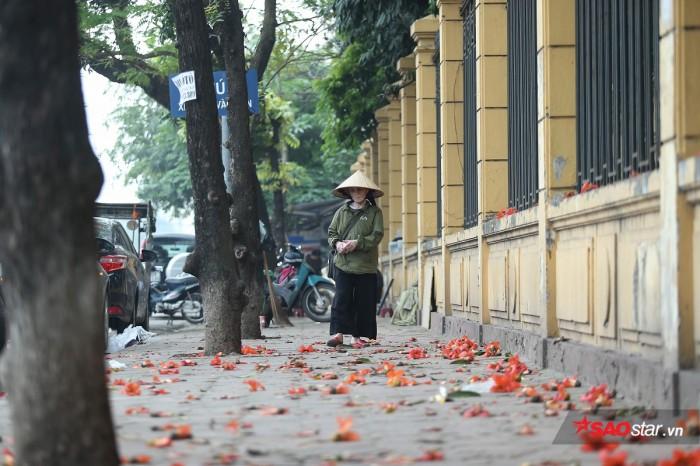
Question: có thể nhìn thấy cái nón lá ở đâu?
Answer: cái nón lá được đội trên đầu người đàn bà